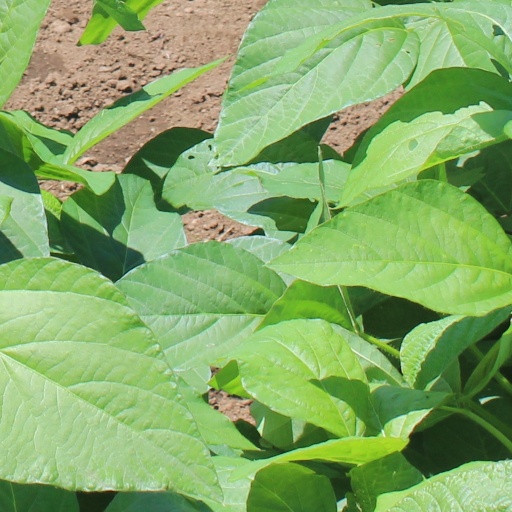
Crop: soybean